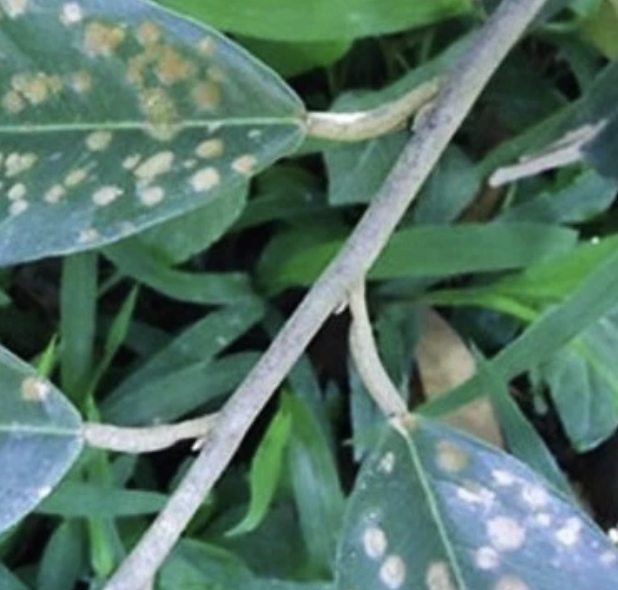
Label: pink_disease